Sam Taub

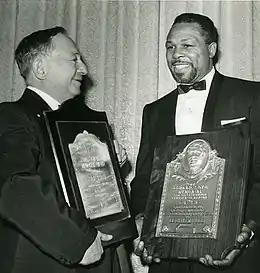
Sam Taub and Archie Moore in 1959

Sam Taub (September 10, 1886 – July 10, 1979) was a journalist and radio broadcaster who is best known for his work covering boxing.